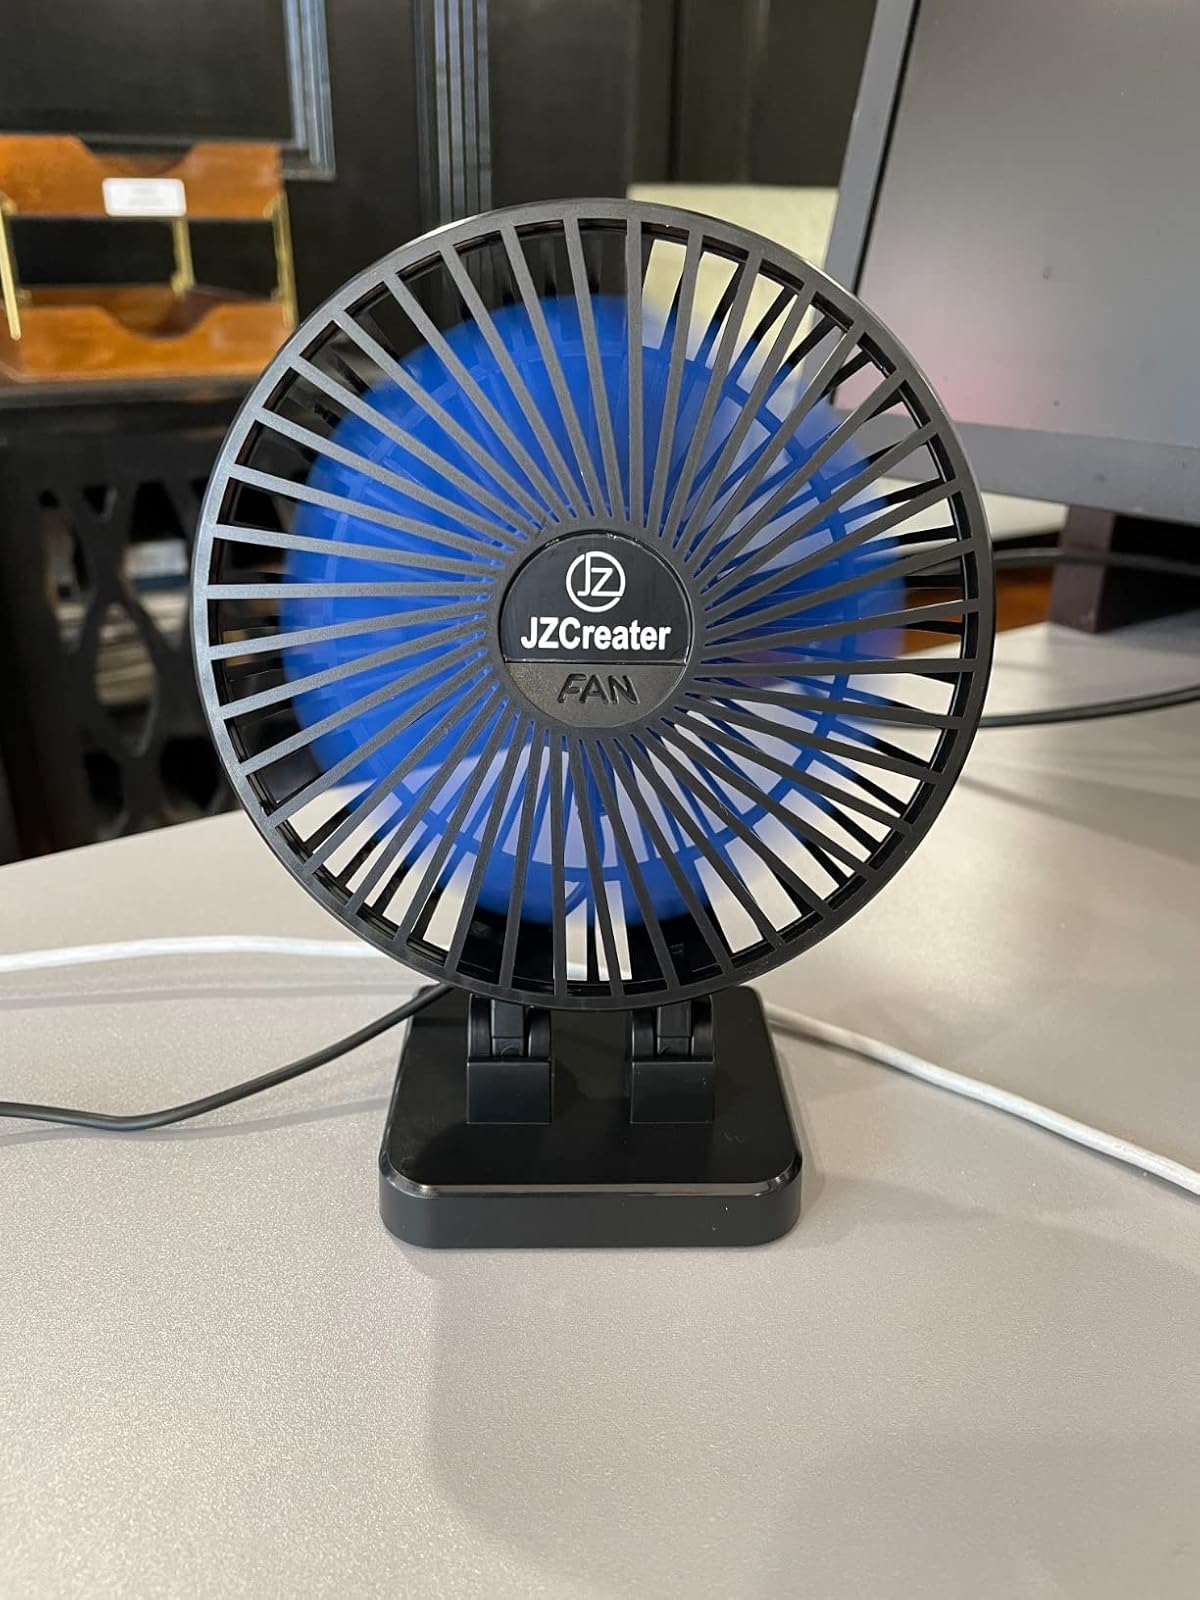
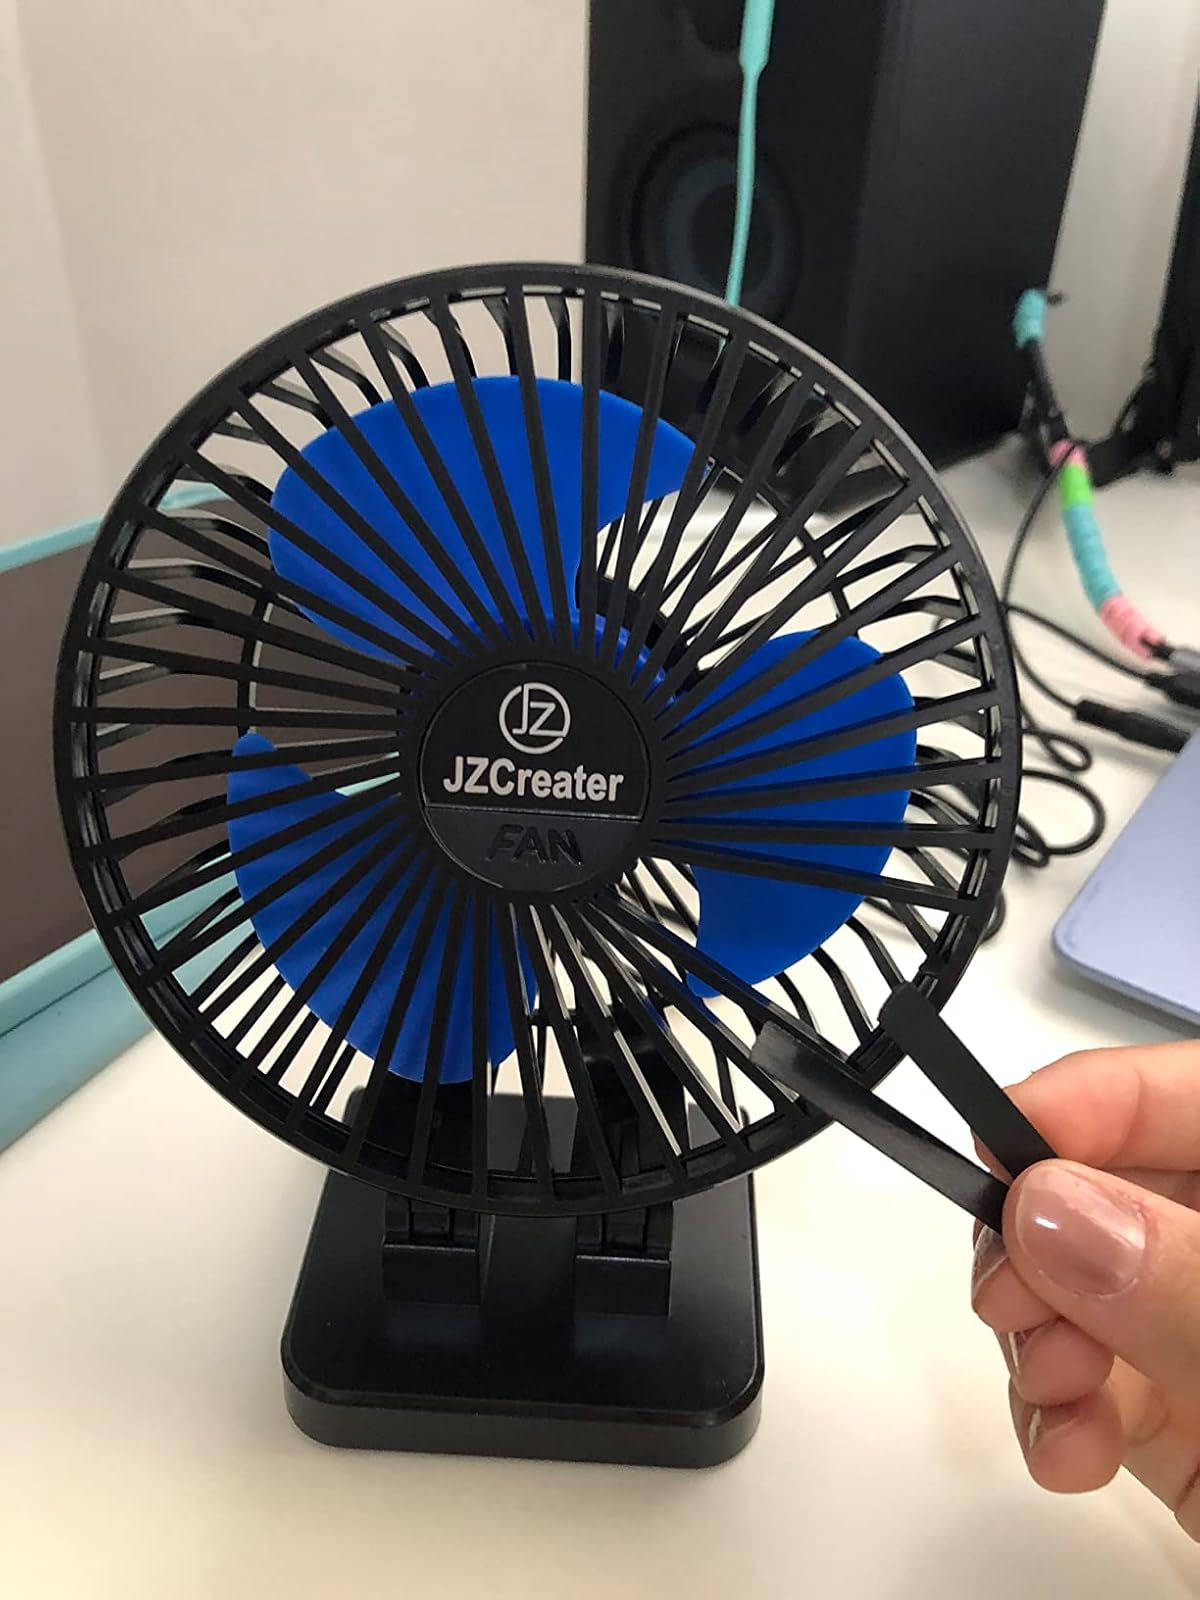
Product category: fan
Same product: yes